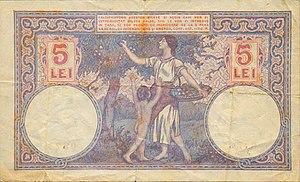
Le leu roumain, au pluriel : lei, qui signifie littéralement en français : « lion », est l'unité monétaire de la Roumanie. Il est divisé en 100 bani mais ceux-ci sont peu utilisés depuis la réforme monétaire du 1ᵉʳ juillet 2005.